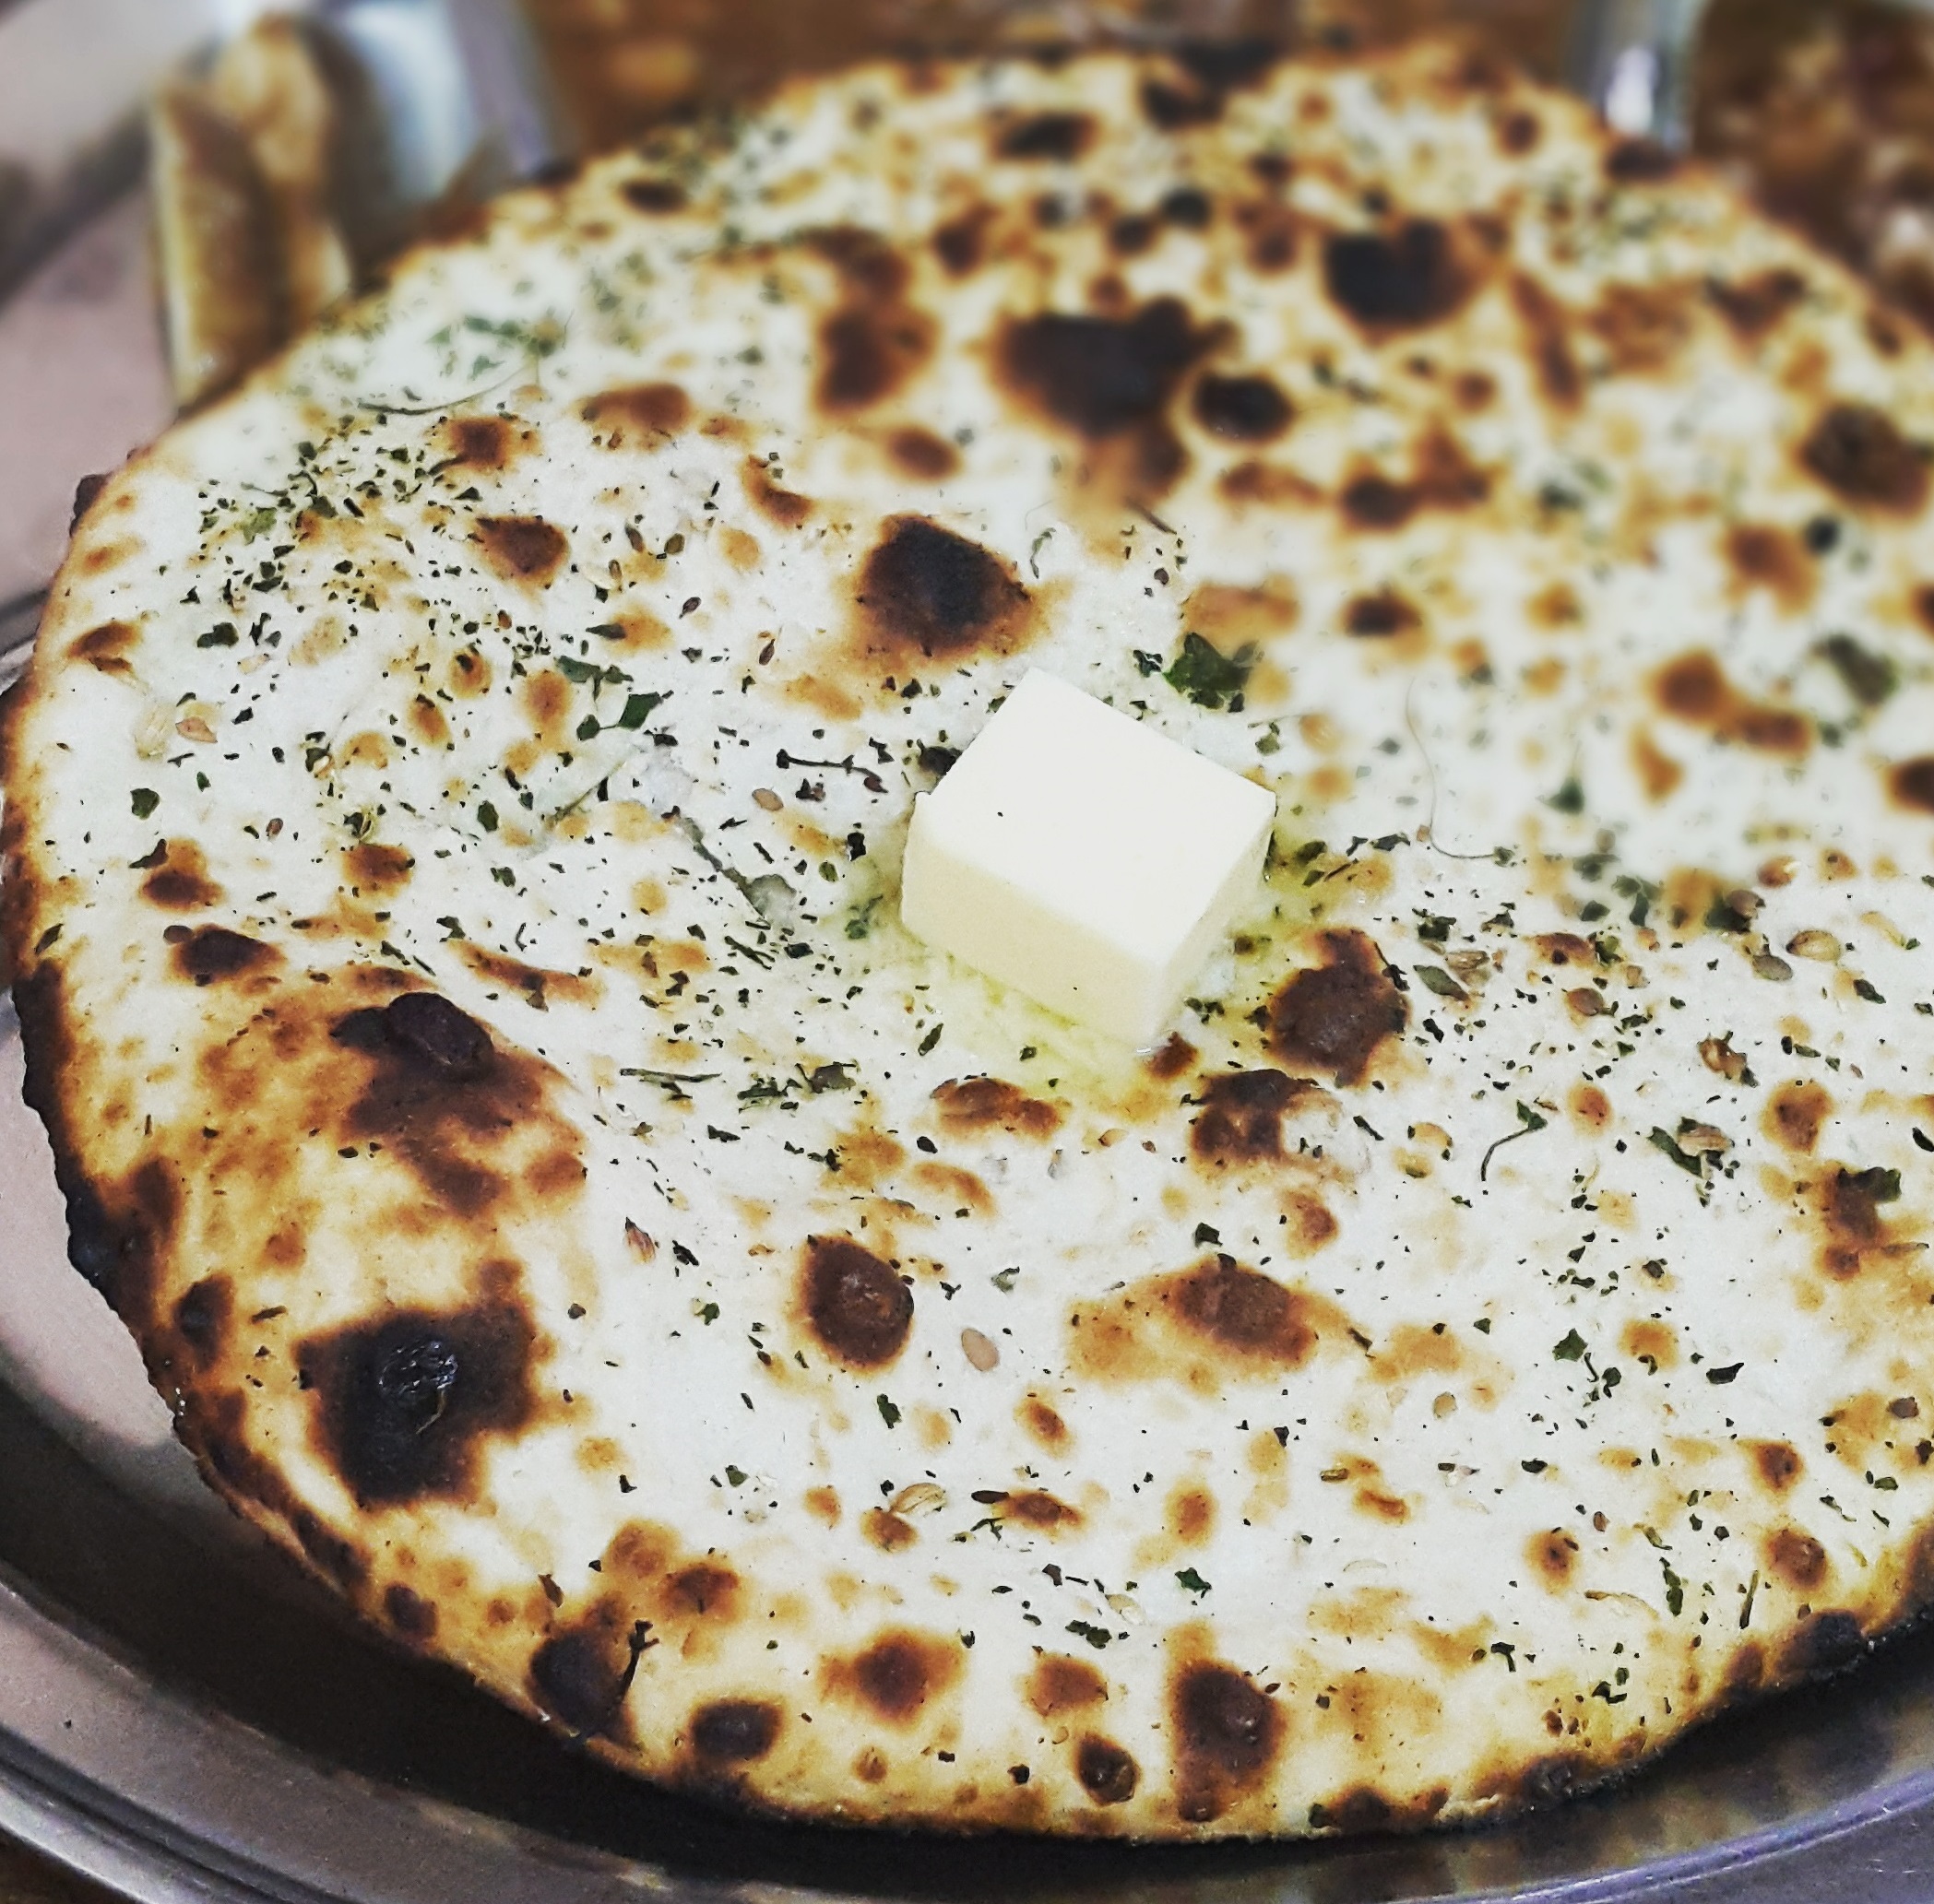
Dish: butter_naan